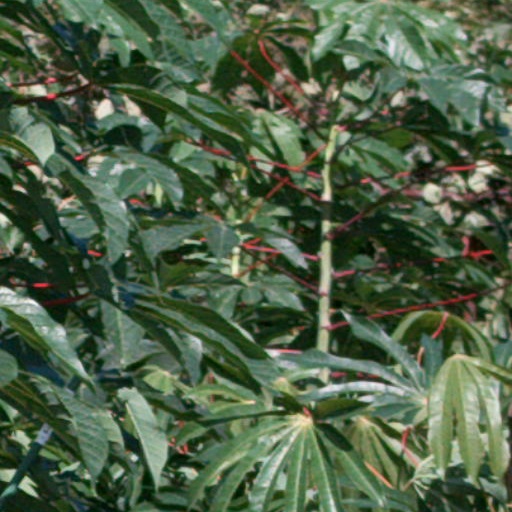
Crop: cassava